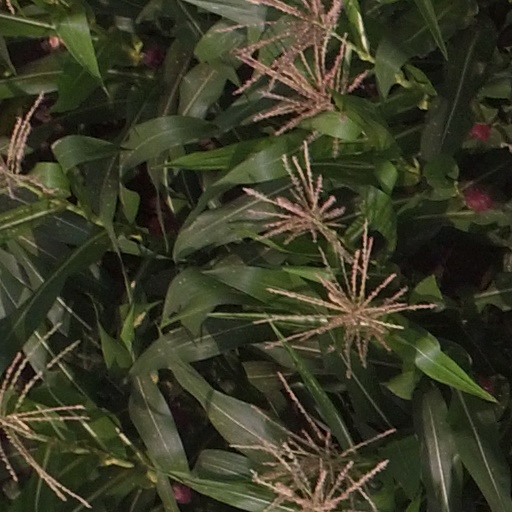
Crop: maize; corn